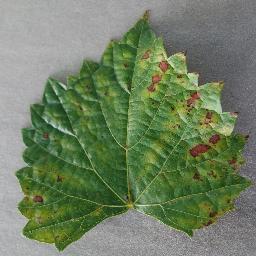
Label: Grape___Esca_(Black_Measles)